George IV Bridge

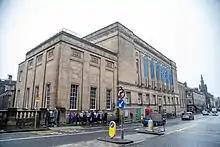
National Library of Scotland on George IV Bridge

At the north end of the street, on the east side, where it joins the Royal Mile (Lawnmarket), stands Lothian Chambers which is now the offices of French Consulate-General. Opposite it, on the west side, was a row of Category B listed tenements at 1–12 Melbourne Place, demolished in 1966–67 to make way for an additional office building for Midlothian County Council, designed in 1968 by Robert Matthew of Robert Matthew Johnson Marshall partners but cleared away to make way for a new hotel development originally for Missoni, but now the G & V Hotel.